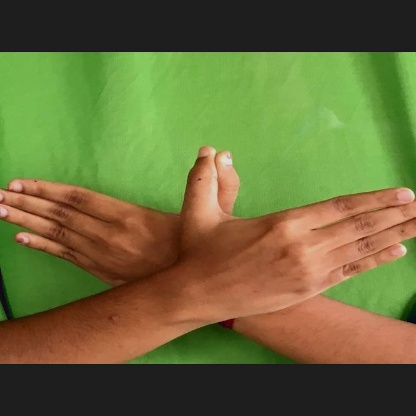
Mudra: Garuda